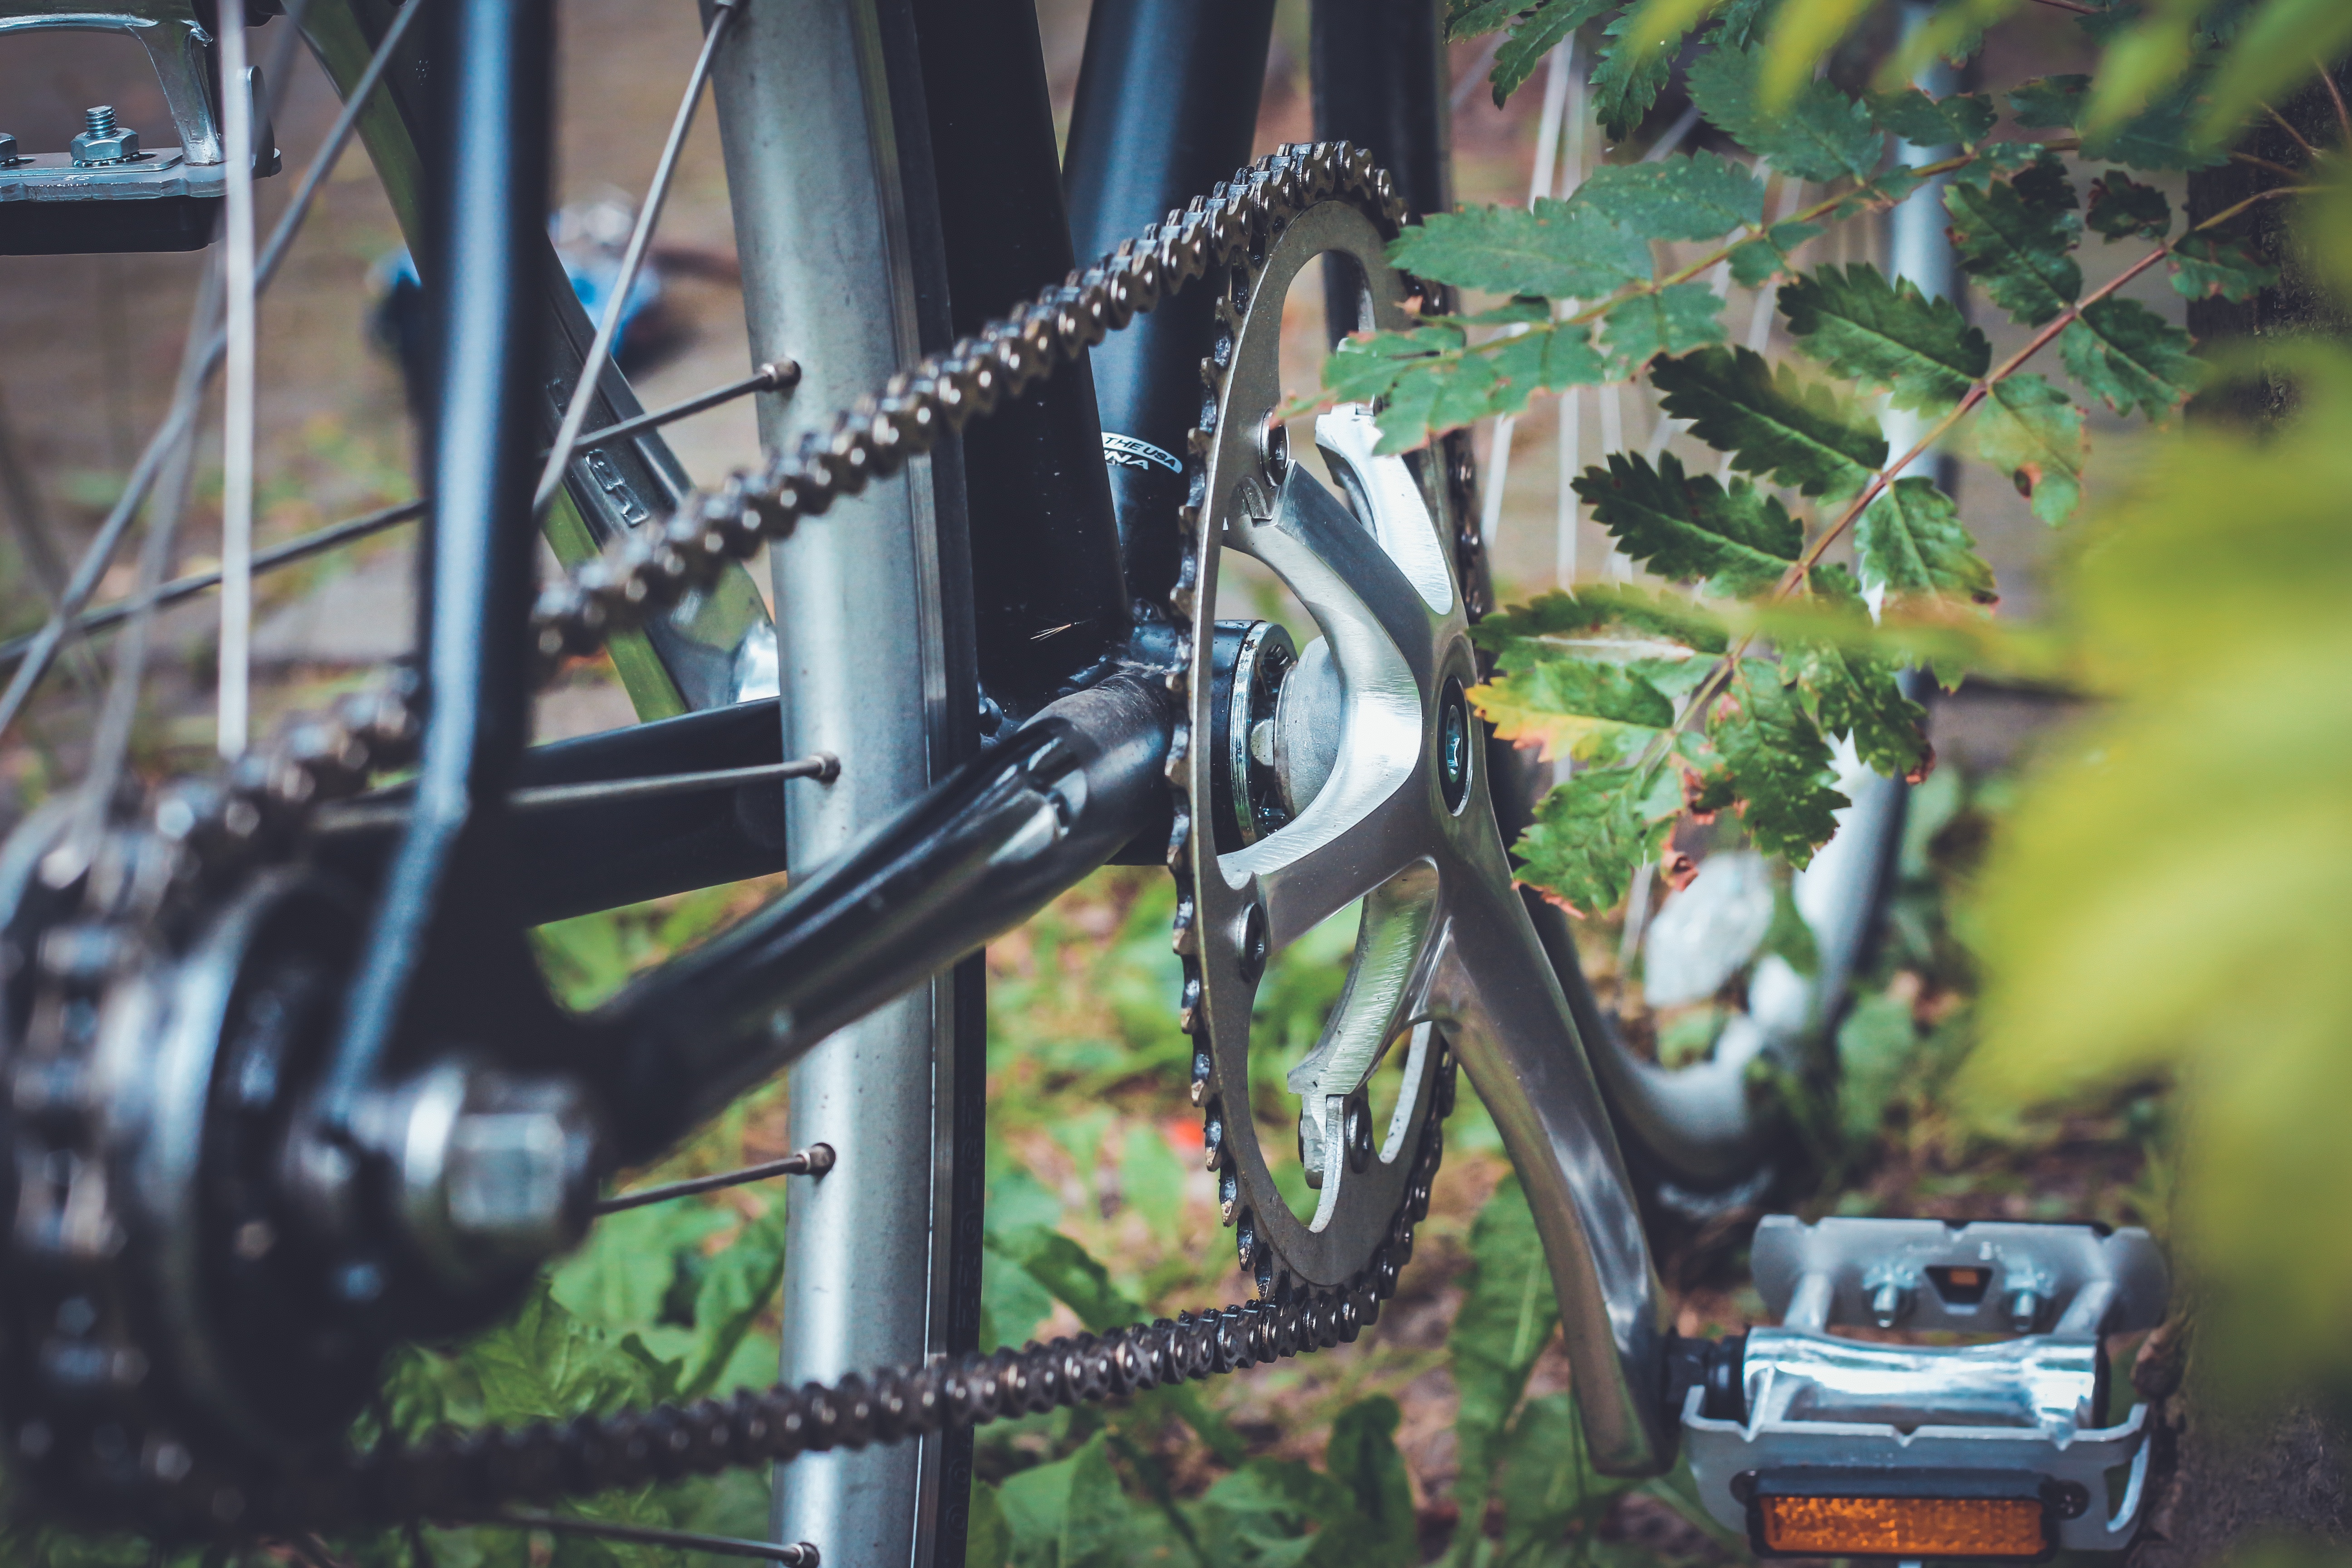
wheel, chain, bicycle, bike, vehicle, sports equipment, pedal, mountain bike, cycling, freeride, mountain biking, land vehicle, cycle sport, bicycle motocross, bmx bike, road bicycle